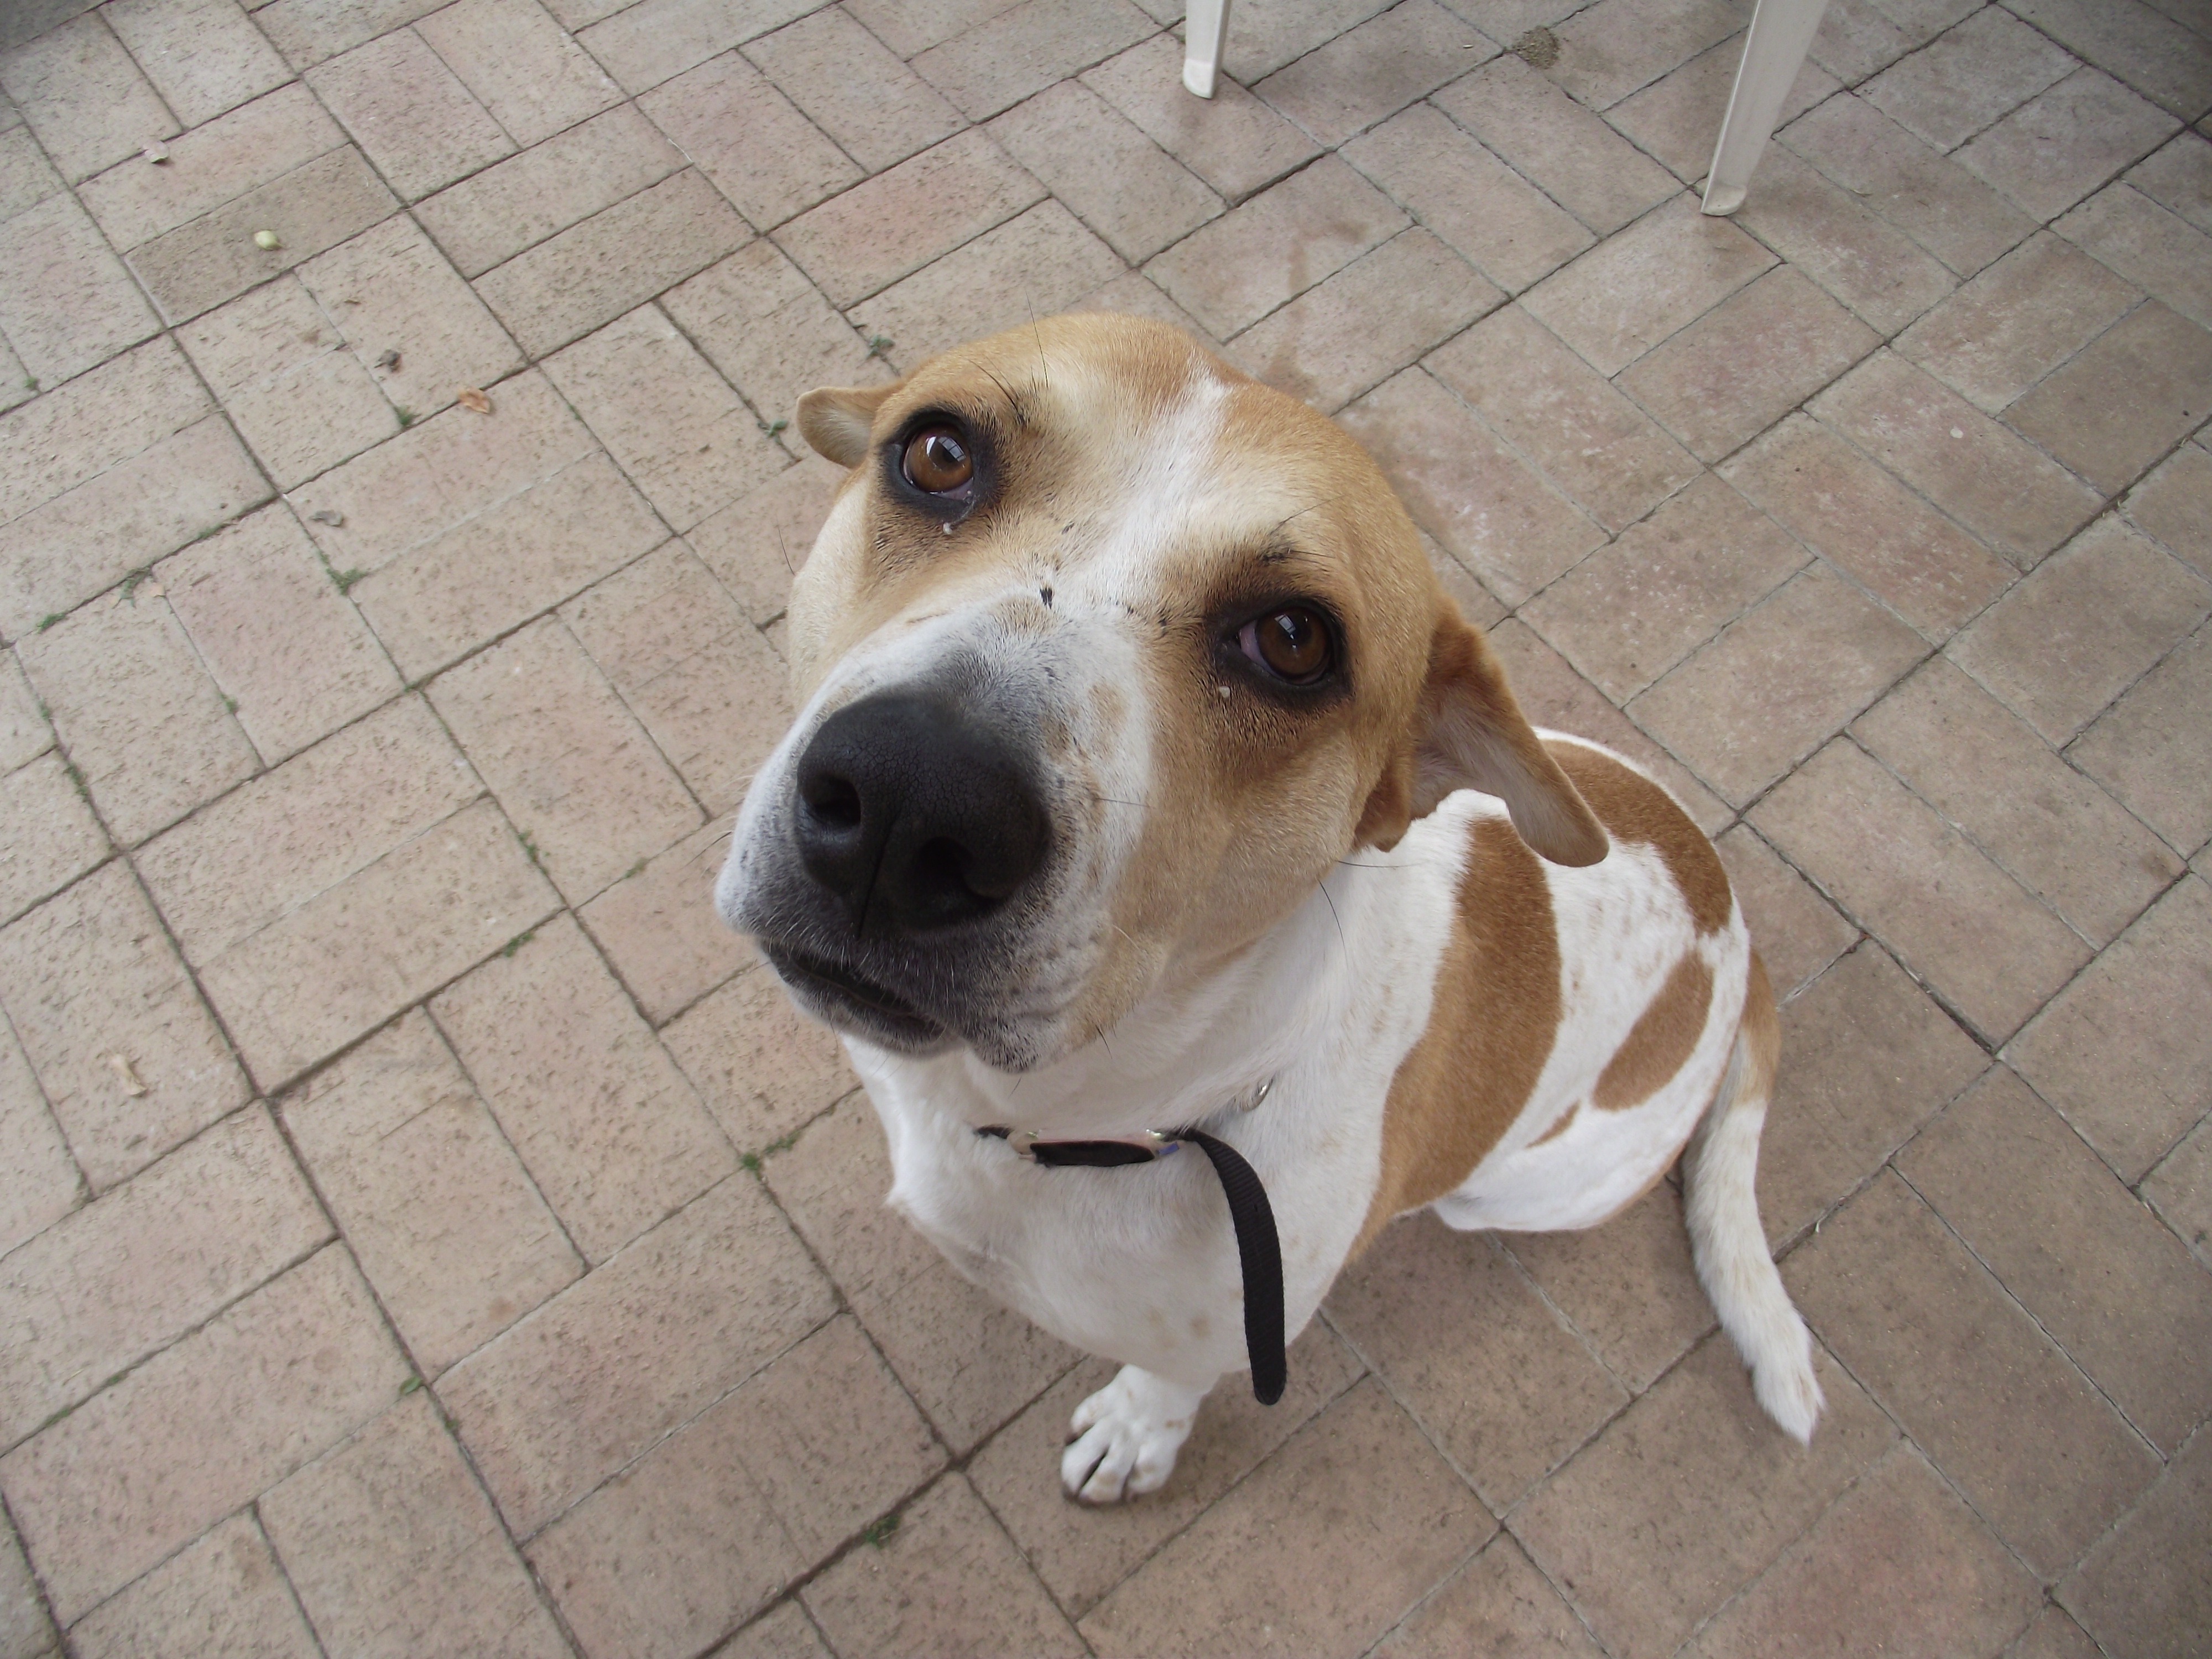
dog, animal, cute, canine, pet, mammal, looking down, hound, vertebrate, beagle, dog breed, terrier, bird's eye view, mixed breed, animal shelter, crossbreed, street dog, dog like mammal, dog crossbreeds